Judiciary of Barbados

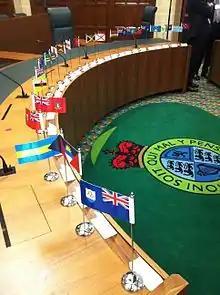
Court 3 in Middlesex Guildhall, the normal location for Privy Council hearings

In the 1990s the Judicial Committee of the Privy Council (of the United Kingdom), ruled that Barbados' Constitution was clear with respect to the death penalty. However, it ruled that to carry out such sentences it required that Barbados and other Caribbean Islands carry out trials at a quicker pace. In response to this verdict, the Barbados government announced that the country would be leaving the jurisdiction of the Privy Council and would further consider becoming a republic.